Steve Baer

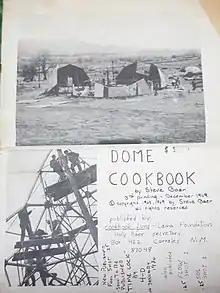
Dome Cookbook front cover

Steve Baer (October 13, 1938 – May 17, 2024) was an American inventor and pioneer of passive solar technology. Baer pioneered and helped popularize the use of zomes. He took a number of solar power patents, wrote a number of books and publicized his work. Baer served on the board of directors of the U.S. Section of the International Solar Energy Society, and on the board of the New Mexico Solar Energy Association. He was the founder, chairman of the board, president, and director of research at Zomeworks Corporation. He was the creator of Zome Architecture as well as one of the creators of Zometool, a construction set educational toy or device that had evolved from playground climbers and other structures that had been created by Zomeworks.